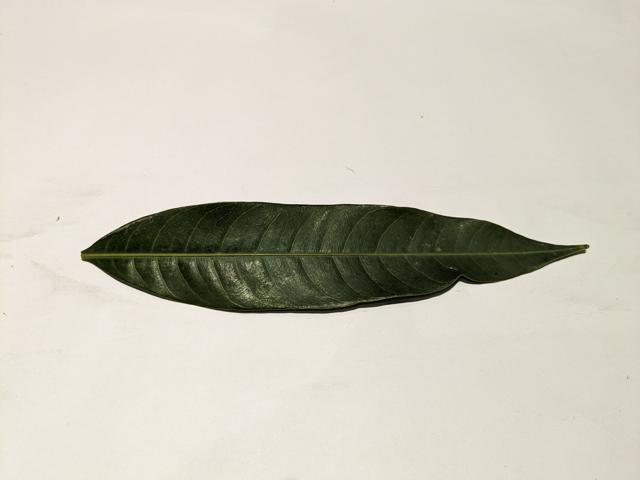
Mango leaf variety: Amrapali